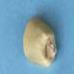
Maize quality: Good